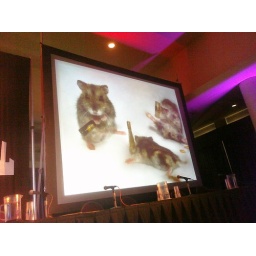
Very cute picture of mice in hackerpresentation on phone phreaks.